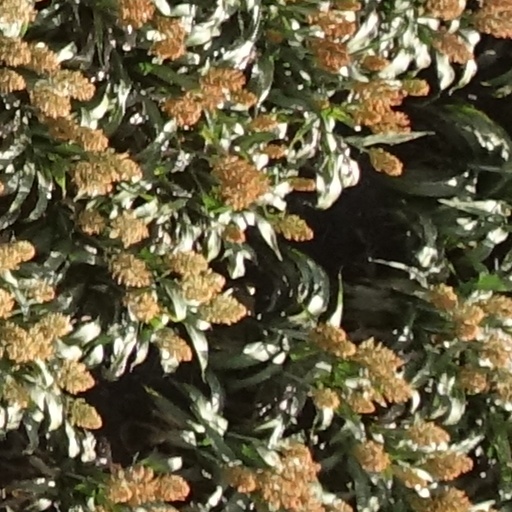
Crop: sorghum